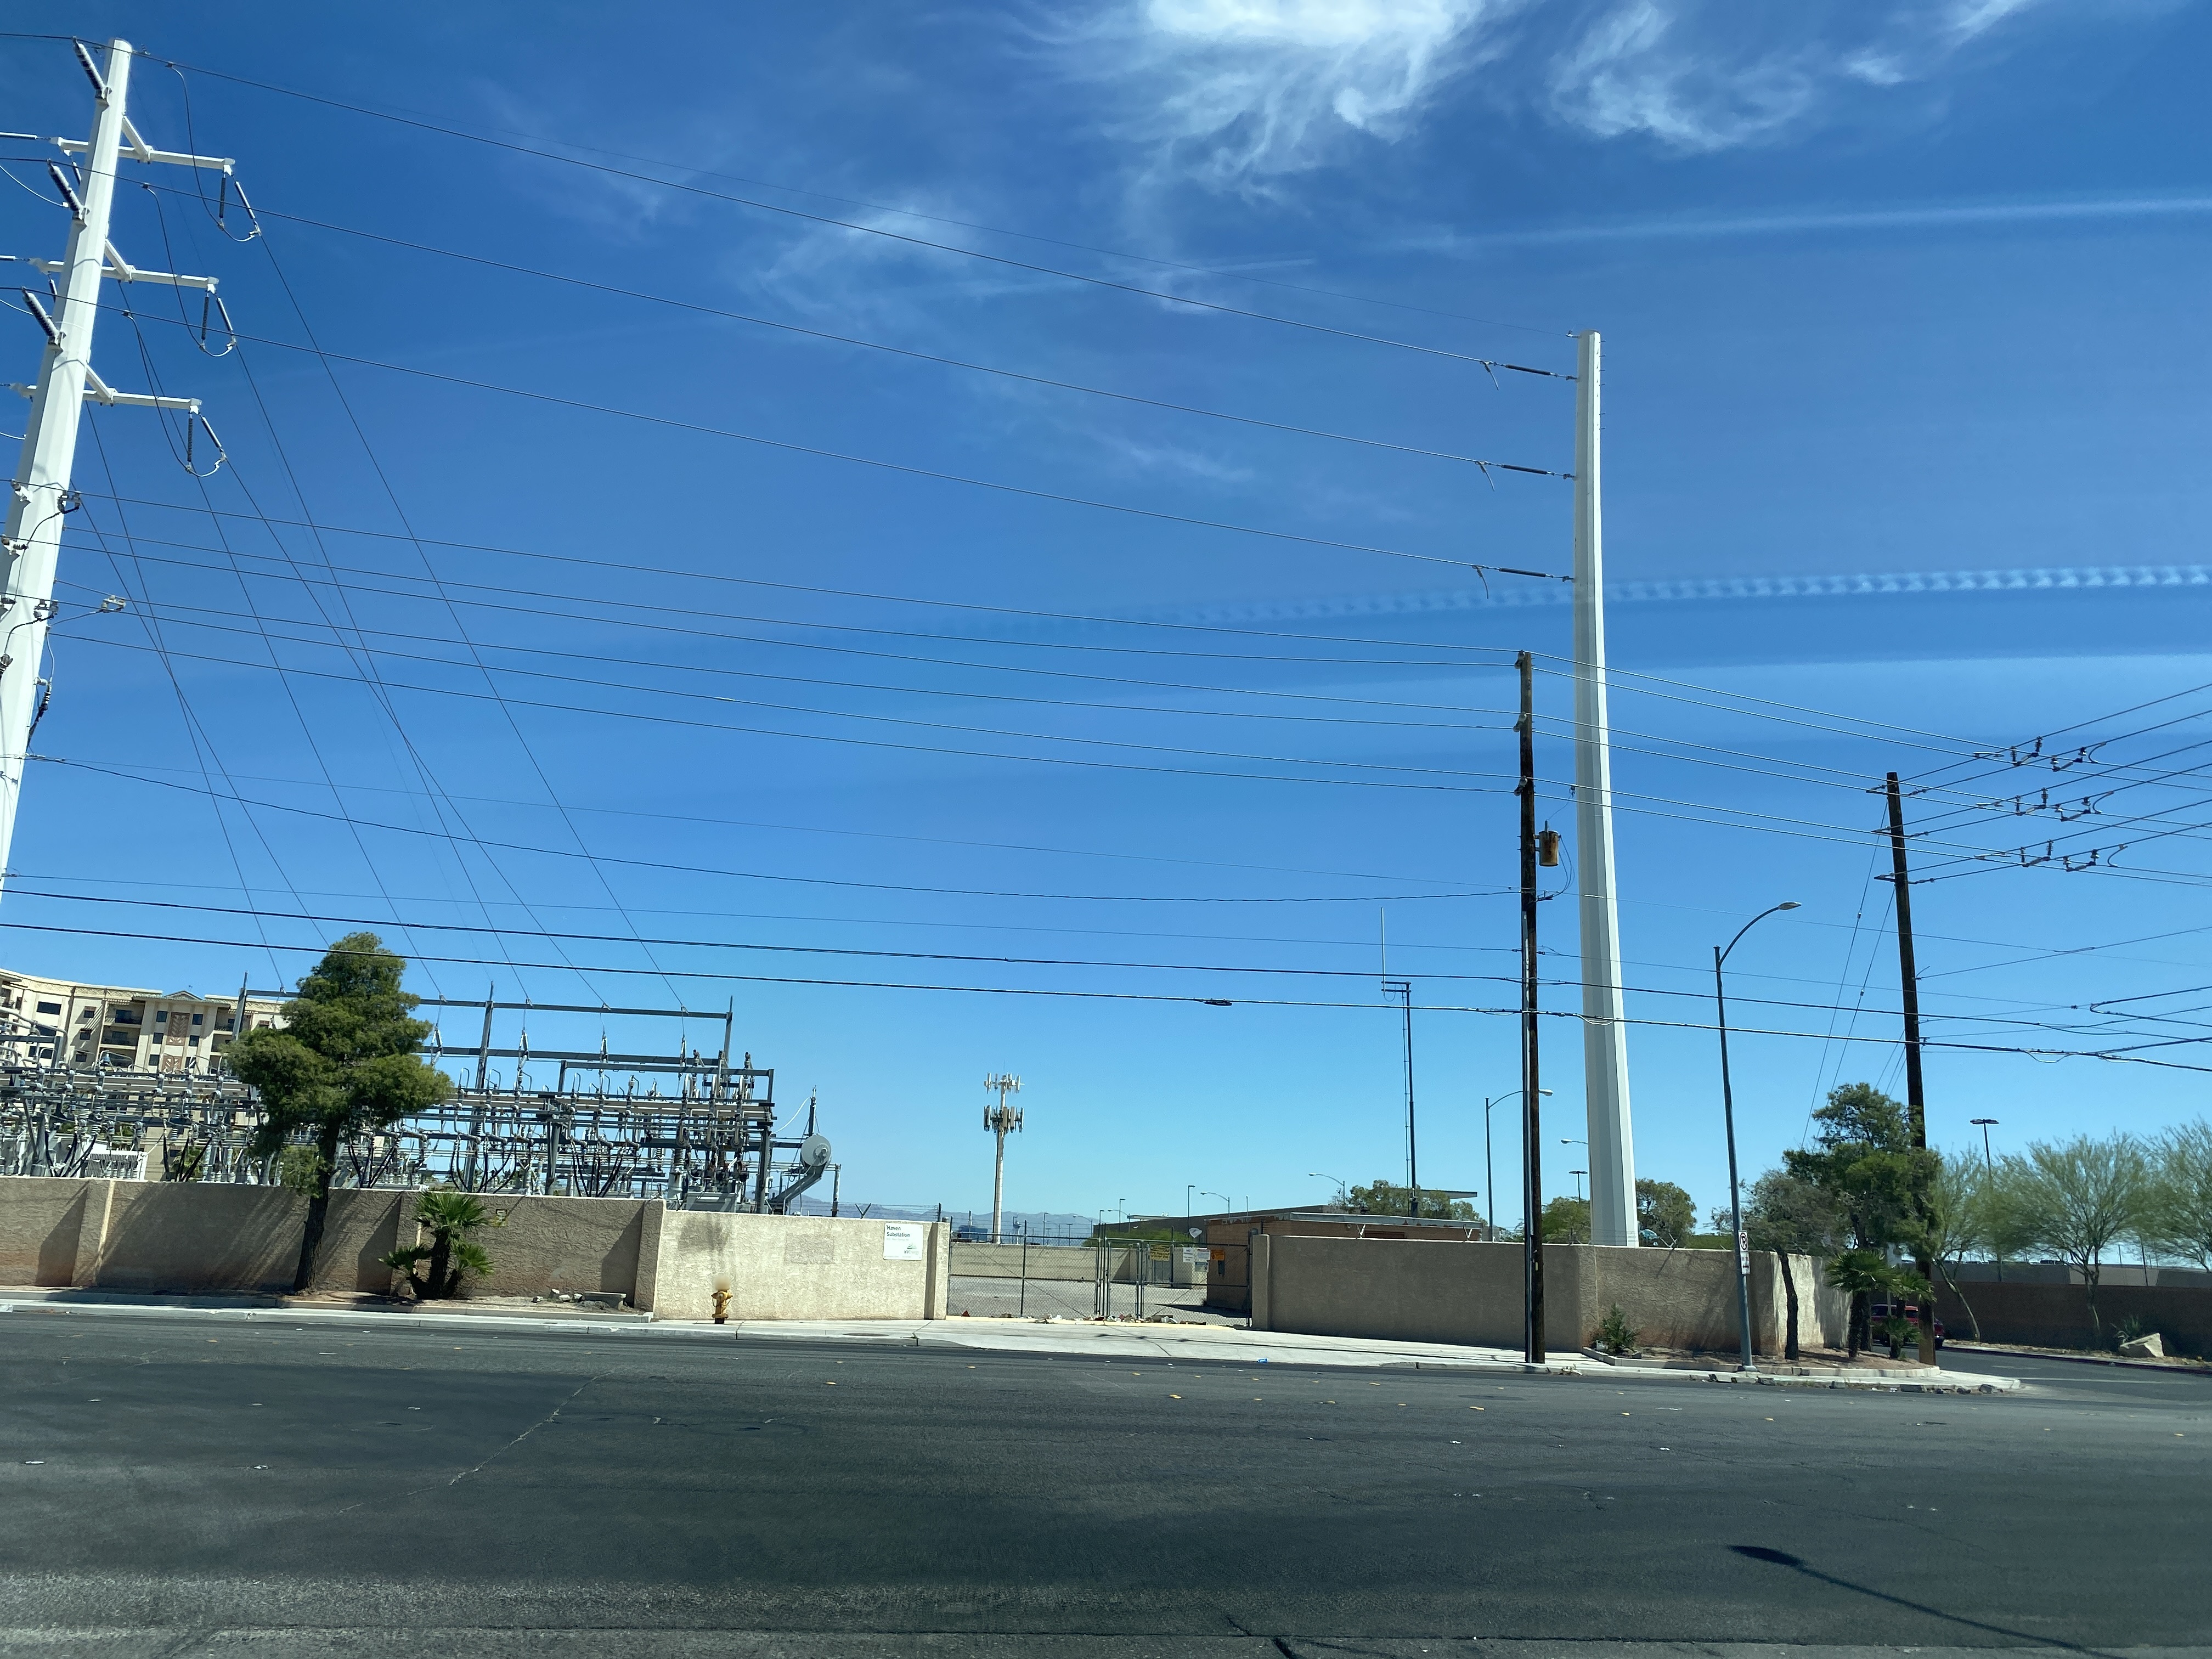
Feature: EV Charger
State: Nevada
Country: United States